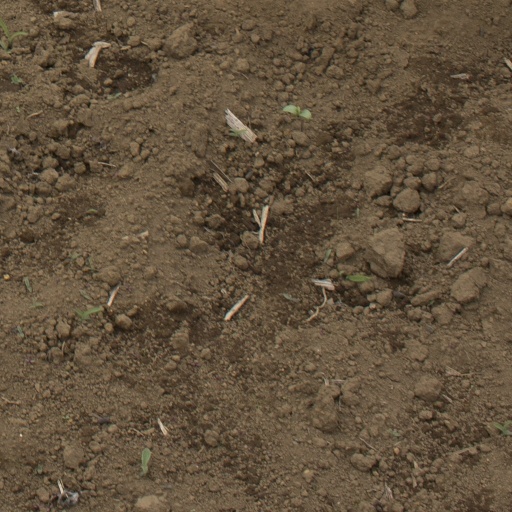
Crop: Jerusalem artichoke